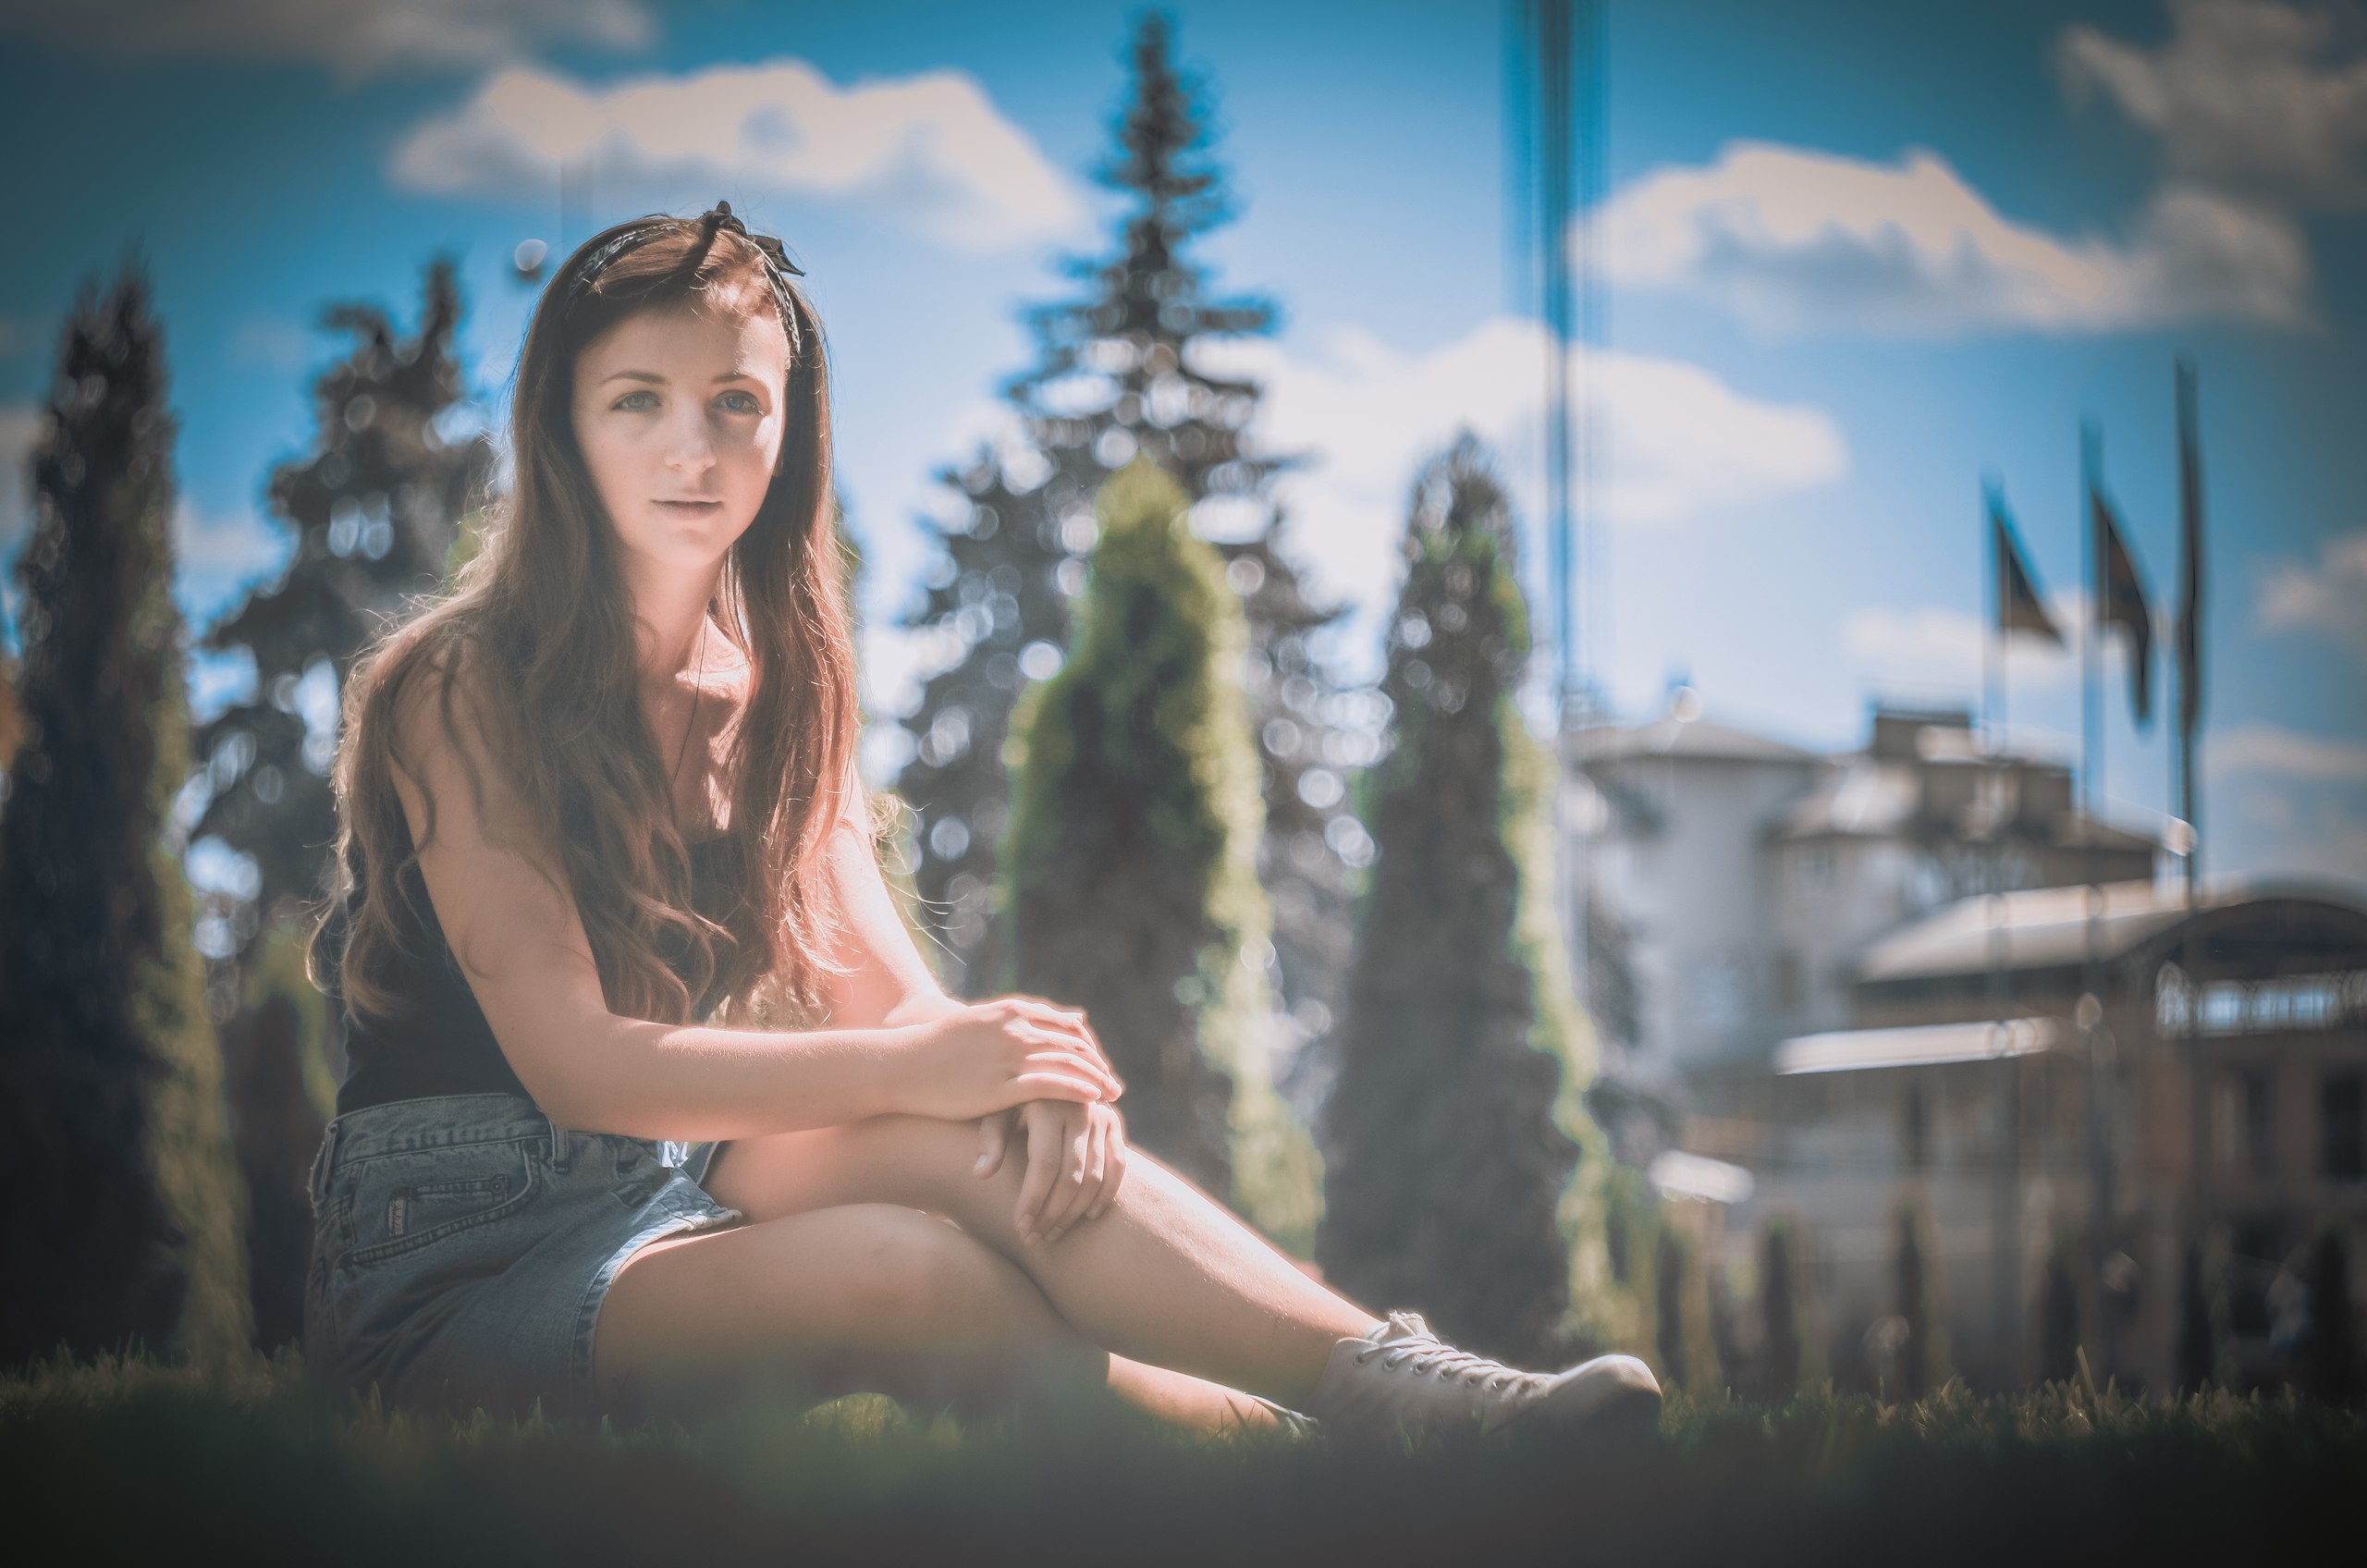
person, photography, sunlight, morning, model, sitting, romance, photograph, beauty, image, photo shoot, portrait photography